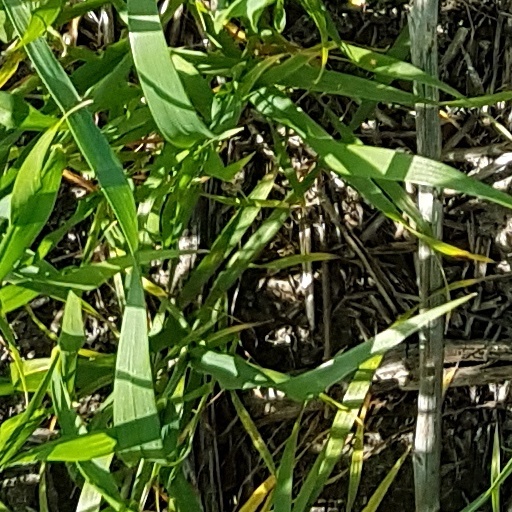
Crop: wheat